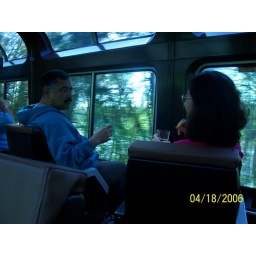
hush. you know you like how the trees are flying by the train while the parentals are sophisticated and enjoying their cheese and crackers.